George Smith (English artist)

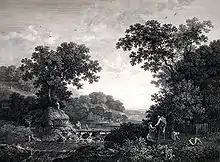
The apple gatherers (engraving by William Woollett)

George was born at Chichester in Sussex, where his father, William Smith, was a tradesman and Baptist minister. He was the second and most gifted of three brothers, who all practised painting and were known as 'the Smiths of Chichester.' When a boy he was placed with his uncle, a cooper, but, preferring art, became a pupil of his brother William, whom he accompanied to Gloucester; there and in other places he spent some years, painting chiefly portraits, and then returned to Chichester, where, under the patronage of the Duke of Richmond, he settled as a landscape painter.